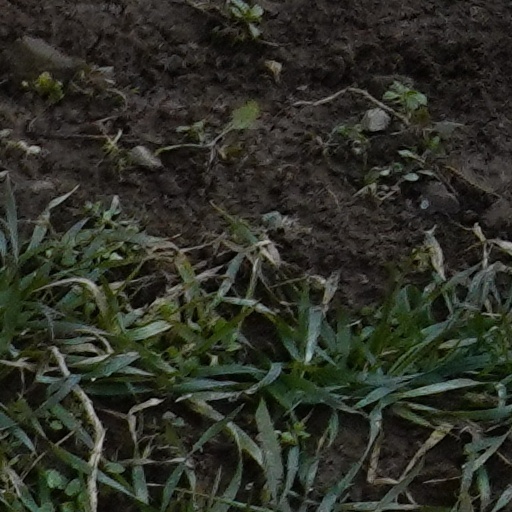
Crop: wheat